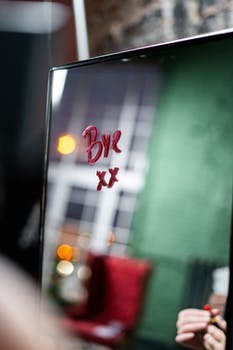
Label: No Watermark